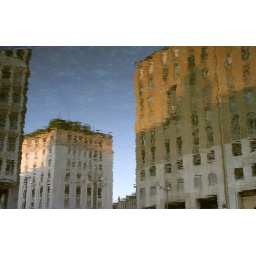
Piazza San Babila reflecting in dirty water